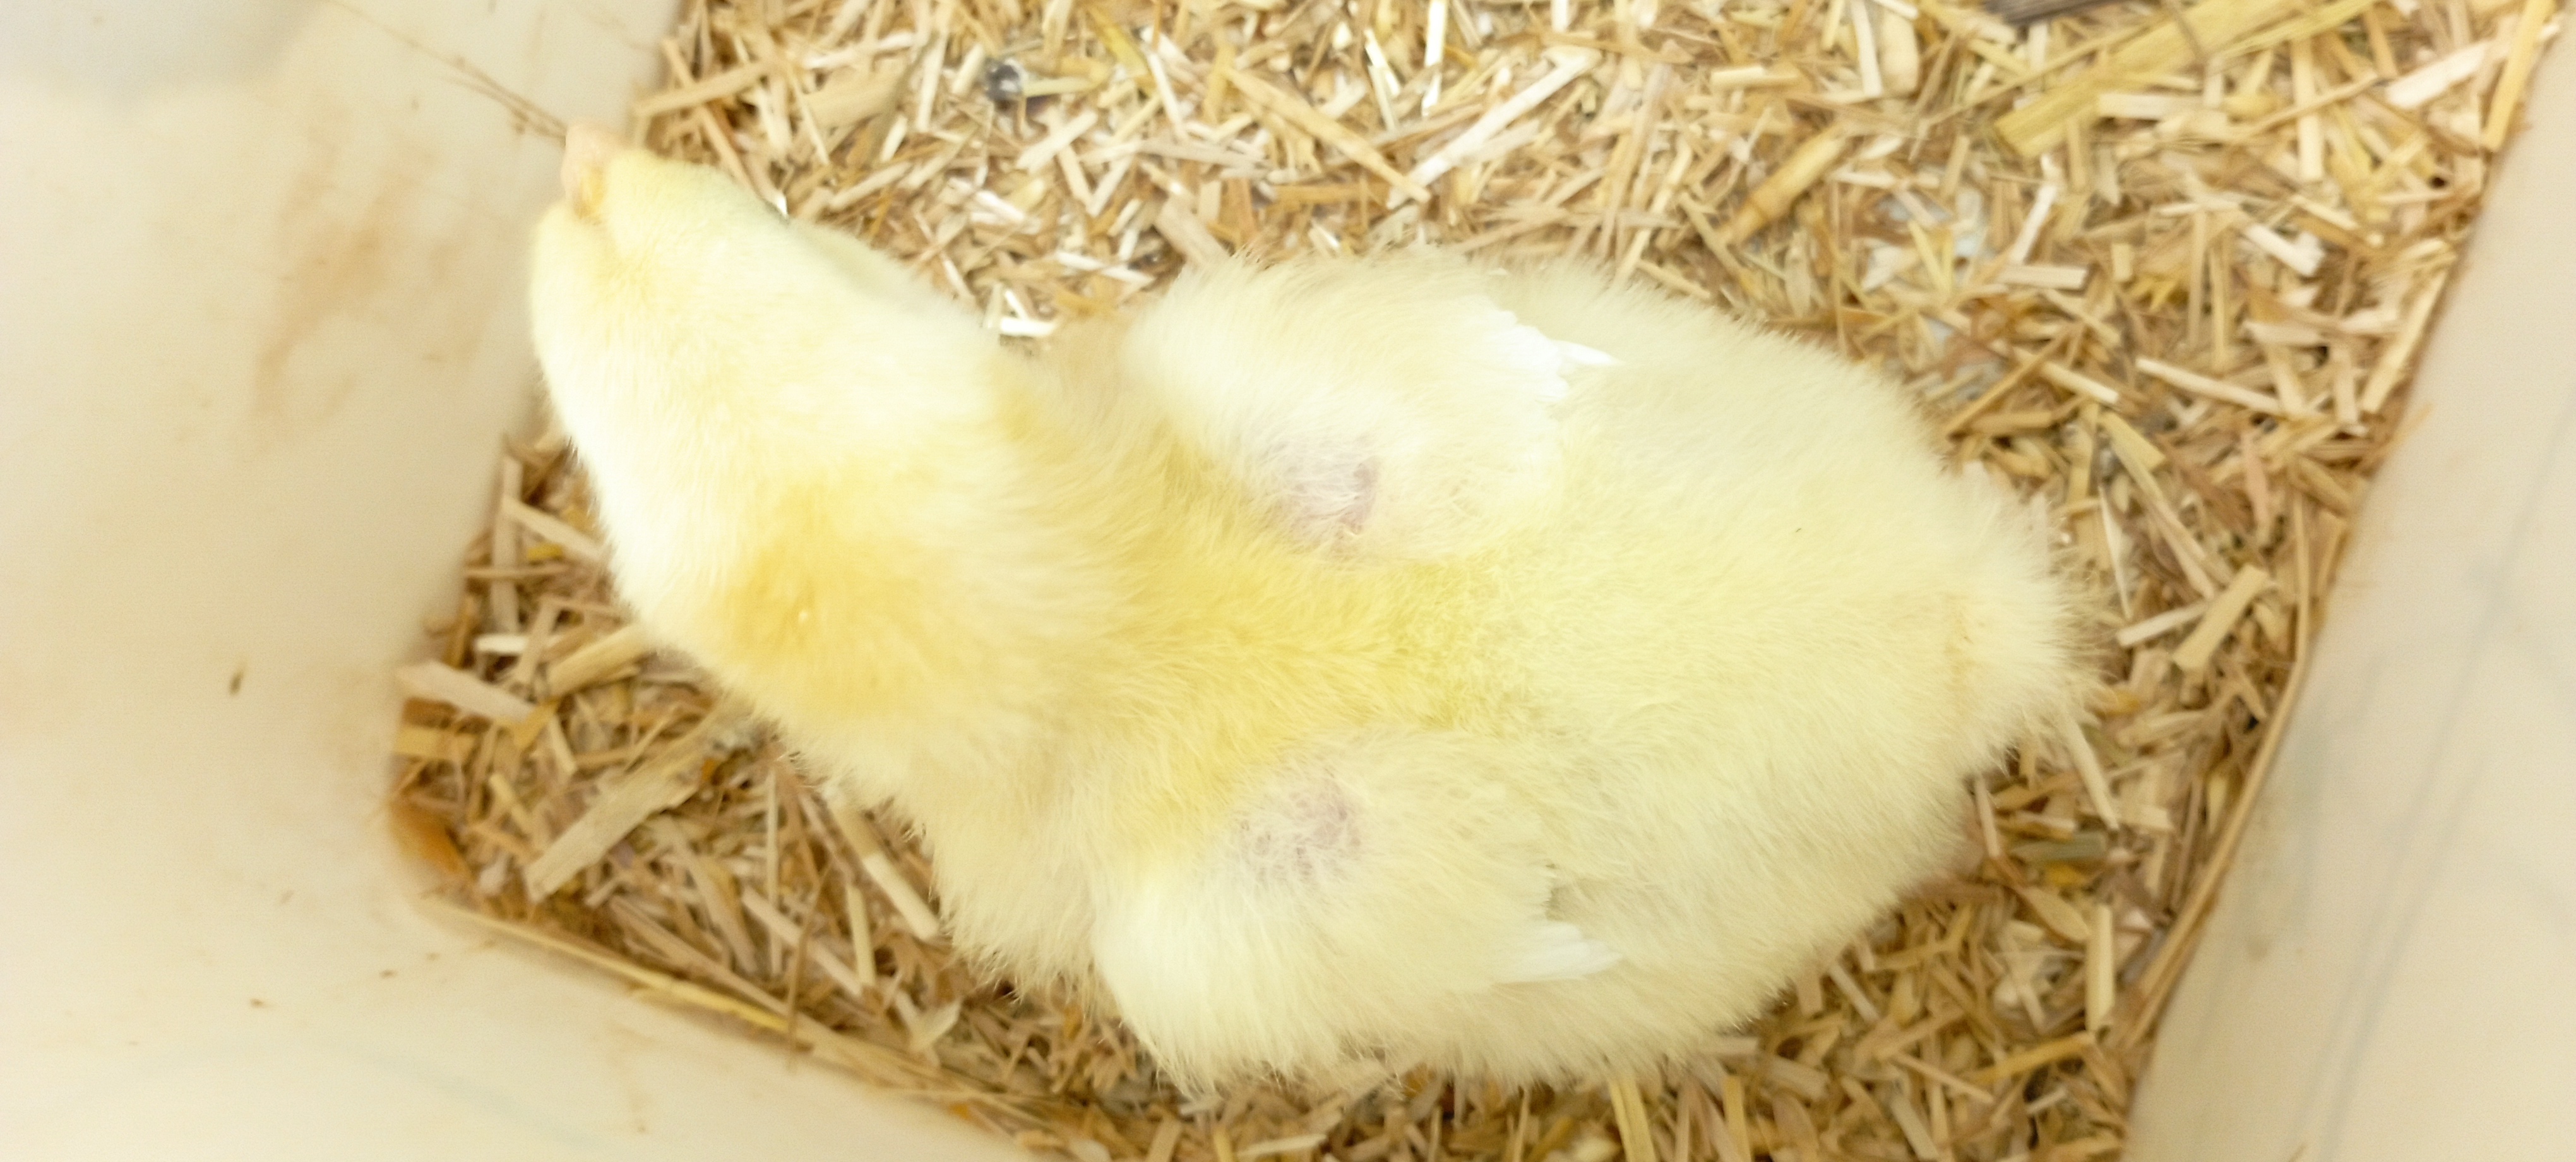
Weight: 207 g